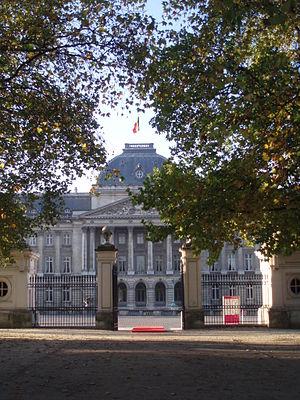
Bruxelles ou la ville de Bruxelles est une commune de Belgique de 183 287 habitants, capitale de la Belgique, de la Fédération Wallonie-Bruxelles, de la Communauté flamande ainsi que le siège de plusieurs institutions de l'Union européenne. La commune porte le titre honorifique de ville. Elle est située au centre de la région de Bruxelles-Capitale et est entourée par d'autres communes qui constituent avec elle cette région de 19 communes peuplée de 1 211 026 habitants au 1ᵉʳ janvier 2020 et dotée de l'autorité supra-communale d'un gouvernement et d'un parlement. À l'extérieur s'étend la périphérie bruxelloise débordant dans la Région flamande dans laquelle la région bruxelloise est enclavée pour former l'agglomération bruxelloise.